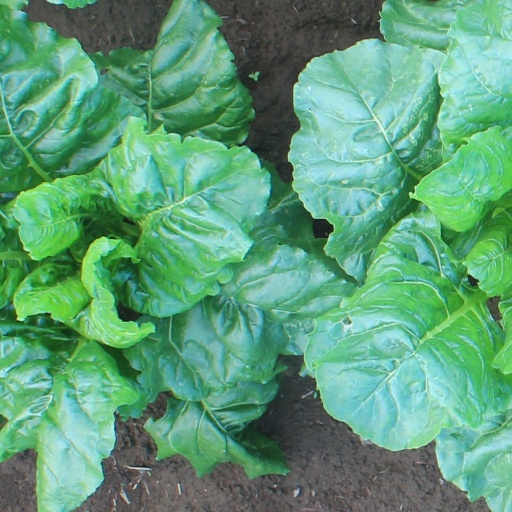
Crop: sugar beet